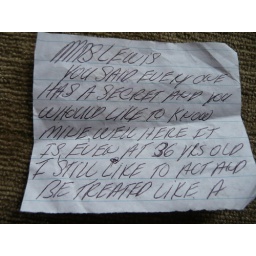
Brian found this in a Village Voice he pulled from a free paper box in Manhattan.